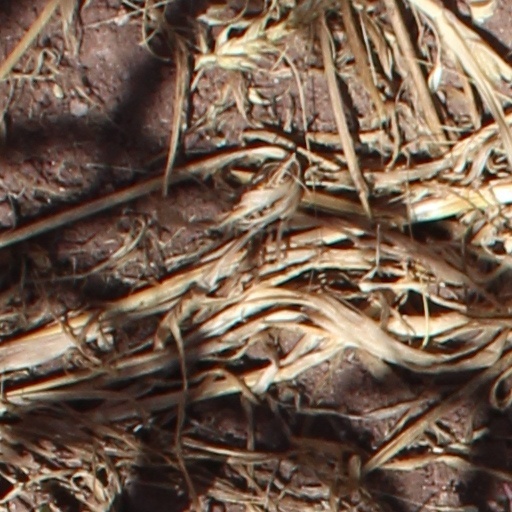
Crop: wheat